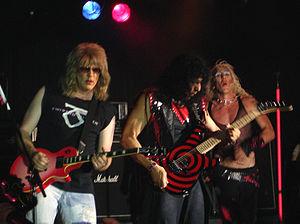
Twisted Sister est un groupe de heavy metal américain, originaire de Long Island, à New York. Le groupe enregistre son premier album-démo, Ruff Cutts, en 1982 au label Secret Records. Twisted Sister est surtout connu pour ses deux plus grandes chansons à succès : We're Not Gonna Take It et I Wanna Rock.